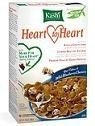
Item Name: KASHI CEREAL HRT2HRT WLDBLUEBRY CLST, 13.4 OZ
Value: 13.4
Unit: Fl Oz

Price: 9.69